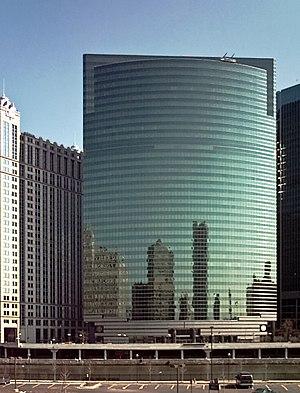
La tour du 333 Wacker Drive à Chicago, en Illinois (États-Unis), vu depuis un centre commercial W Mart.